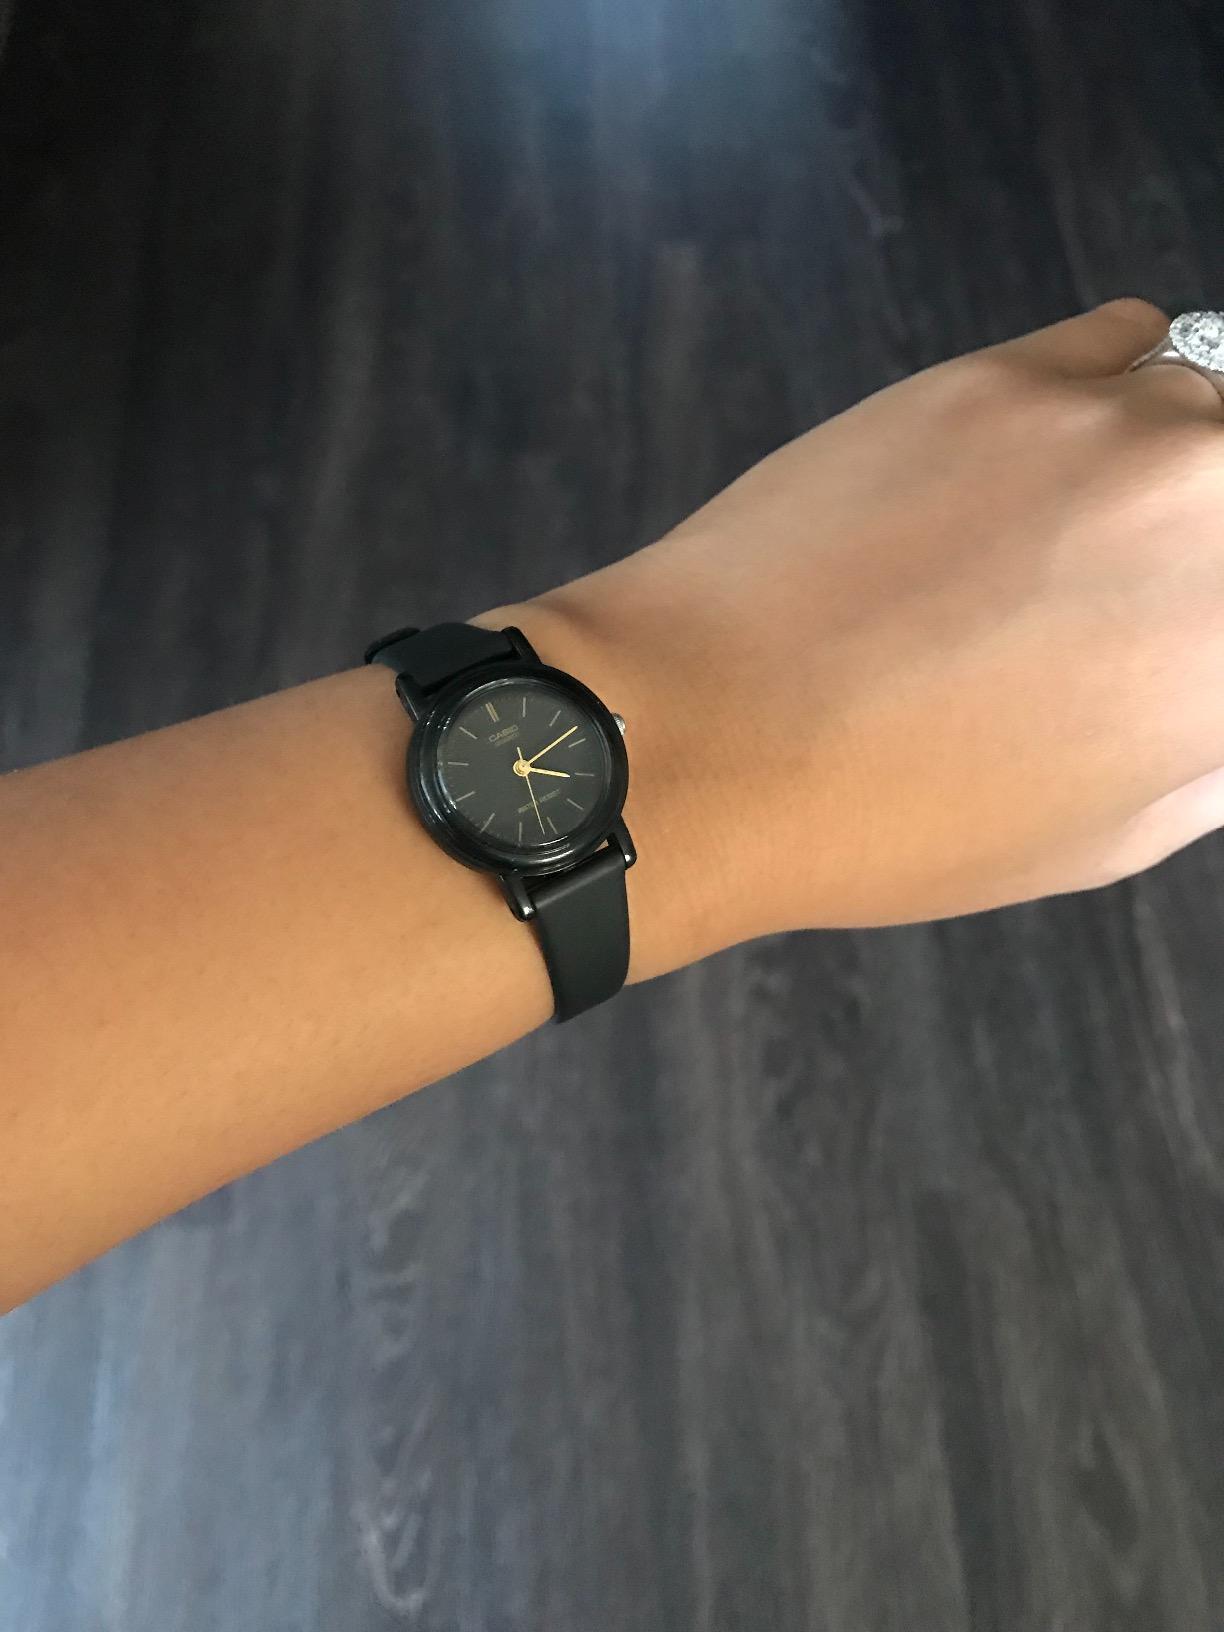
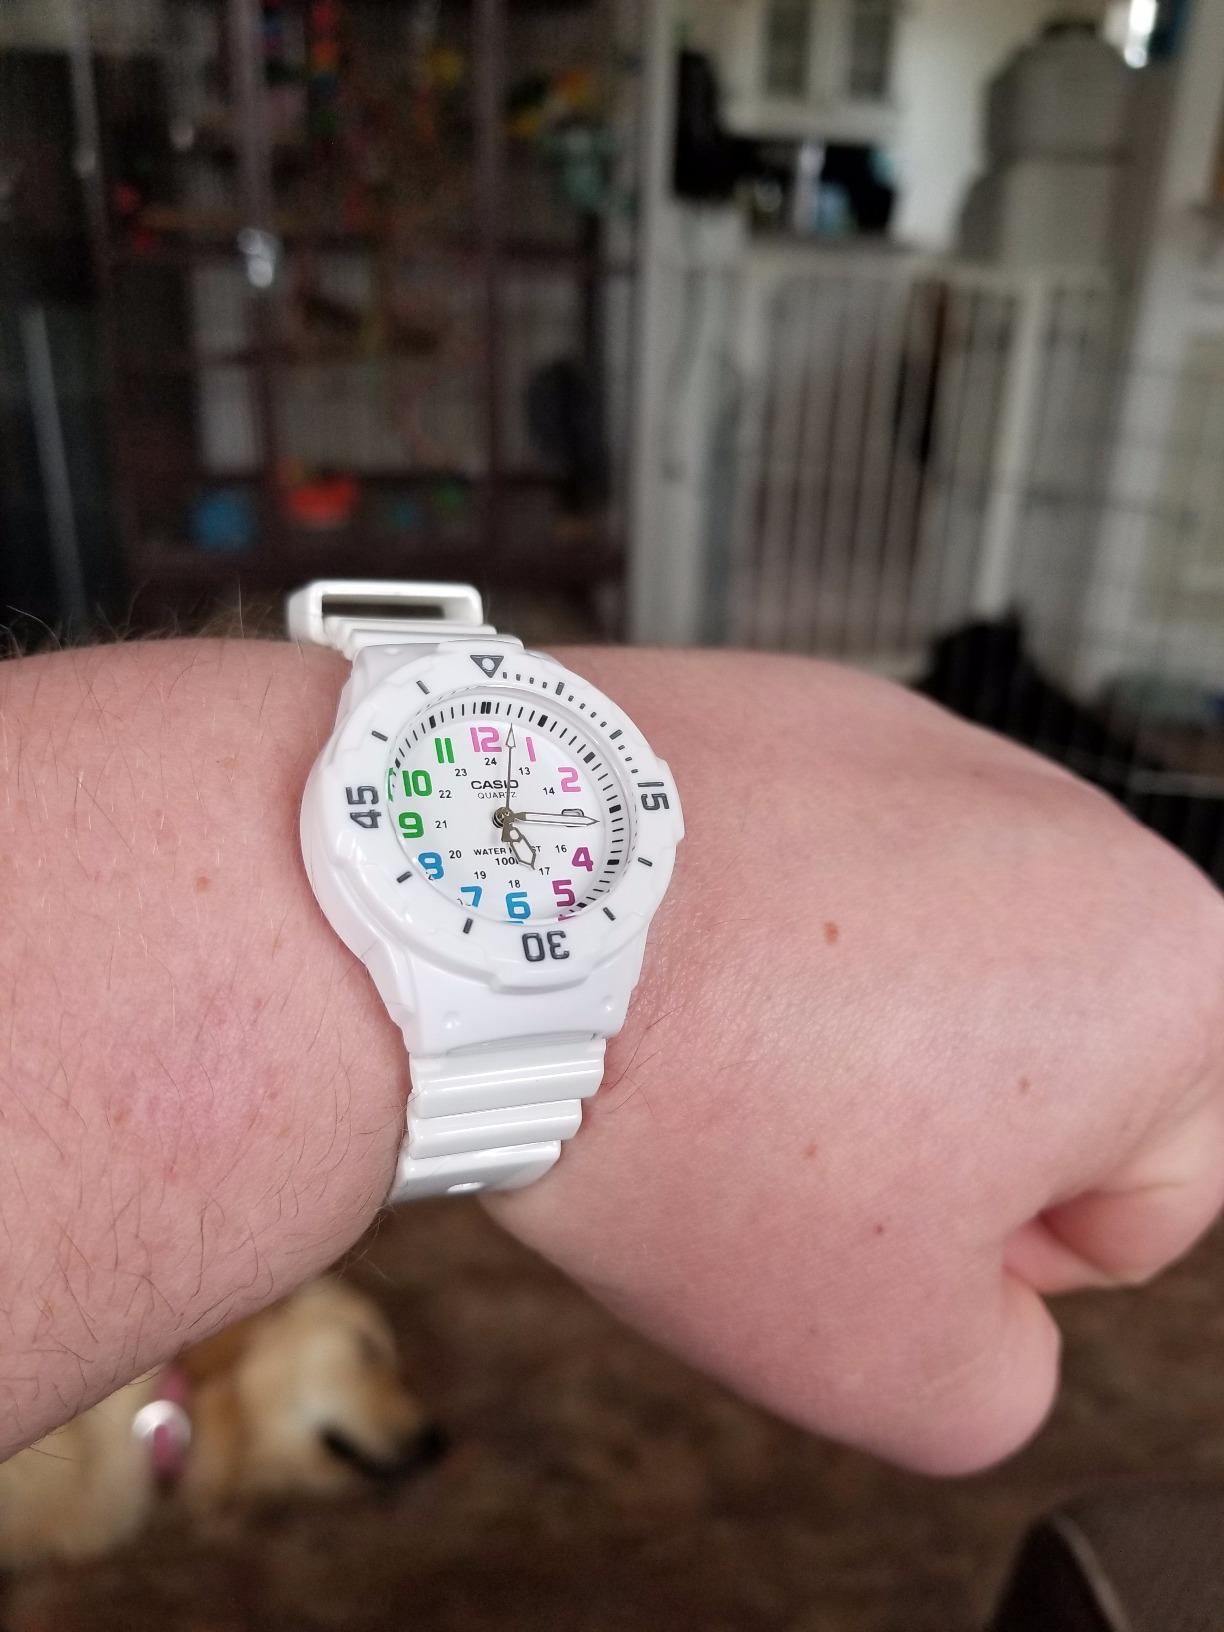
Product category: accessories_watch
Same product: no